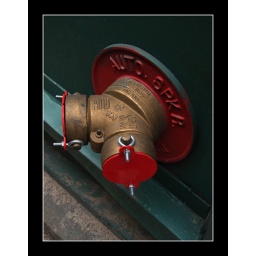
A water sprinkler nozzle on the side of a building in an alley of Providence Rhode Island.